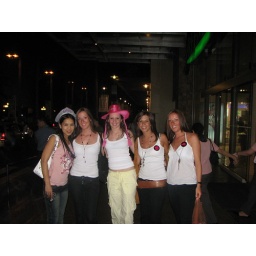
me and the girls in the philippines on zars hen night!